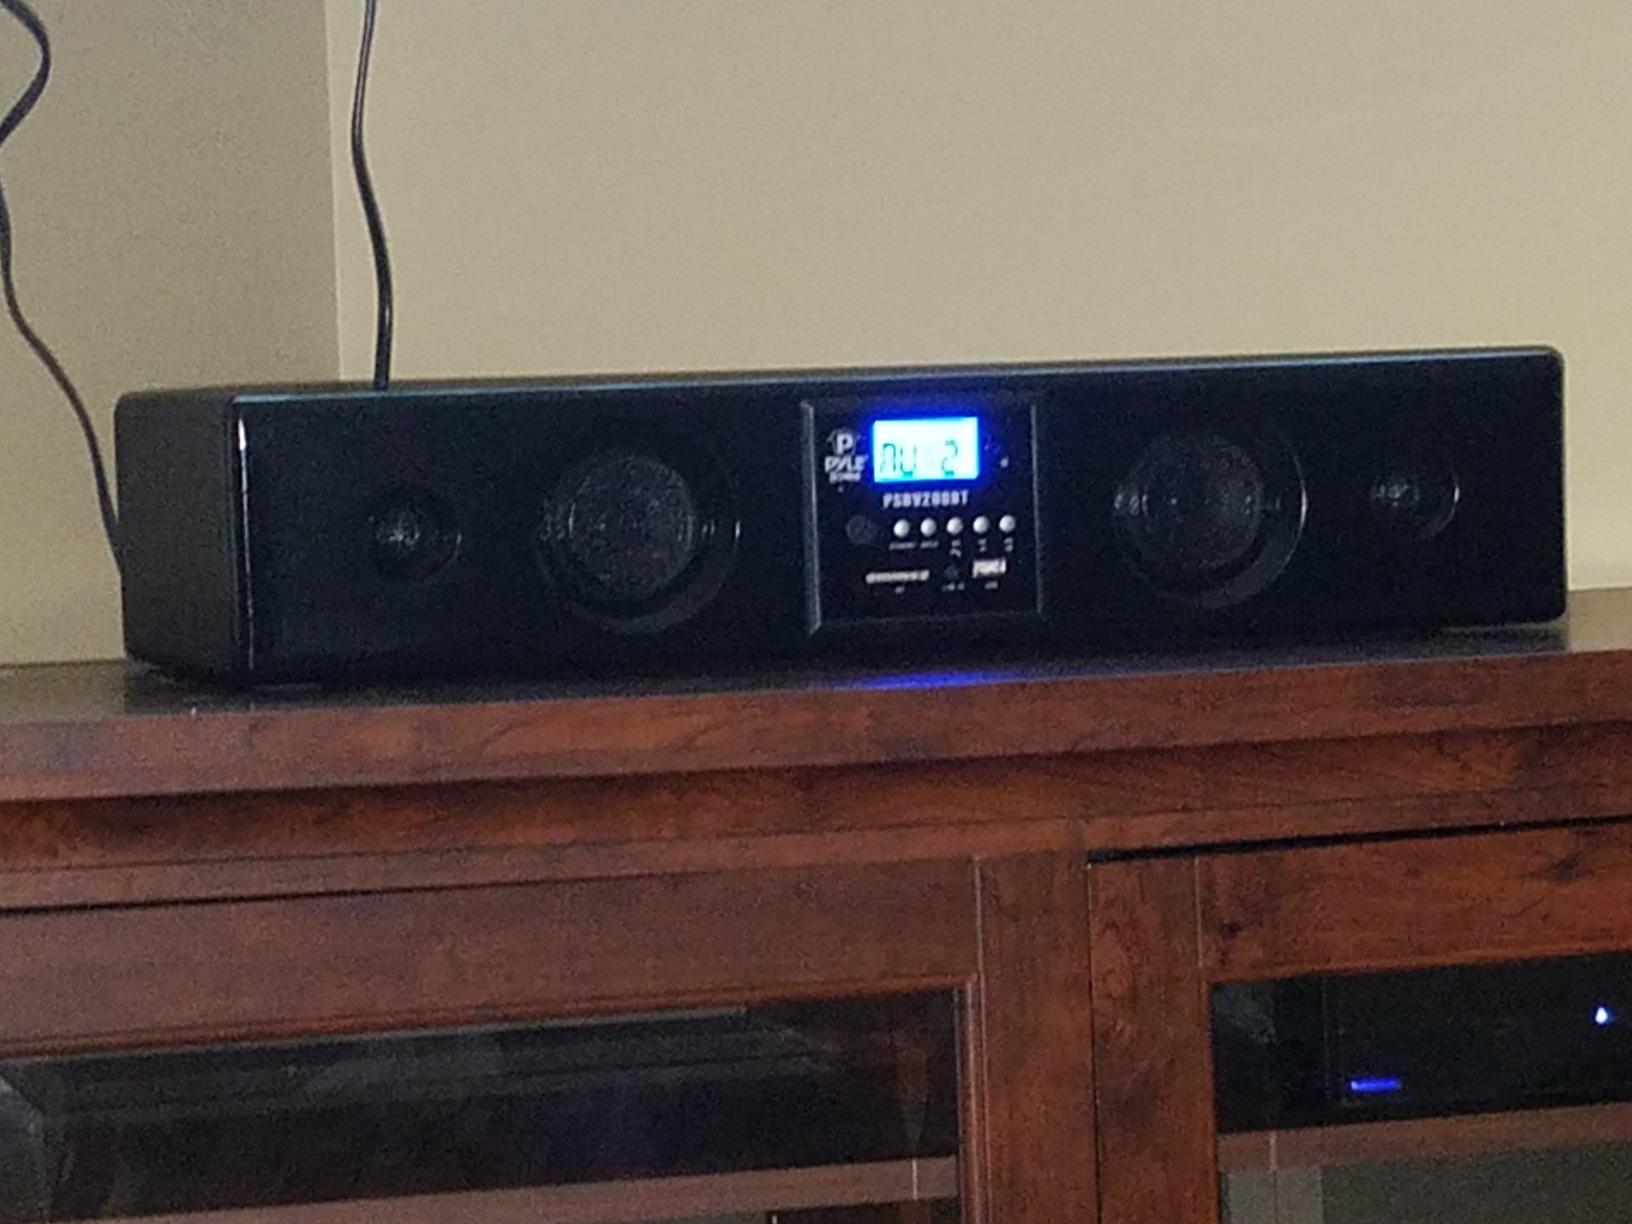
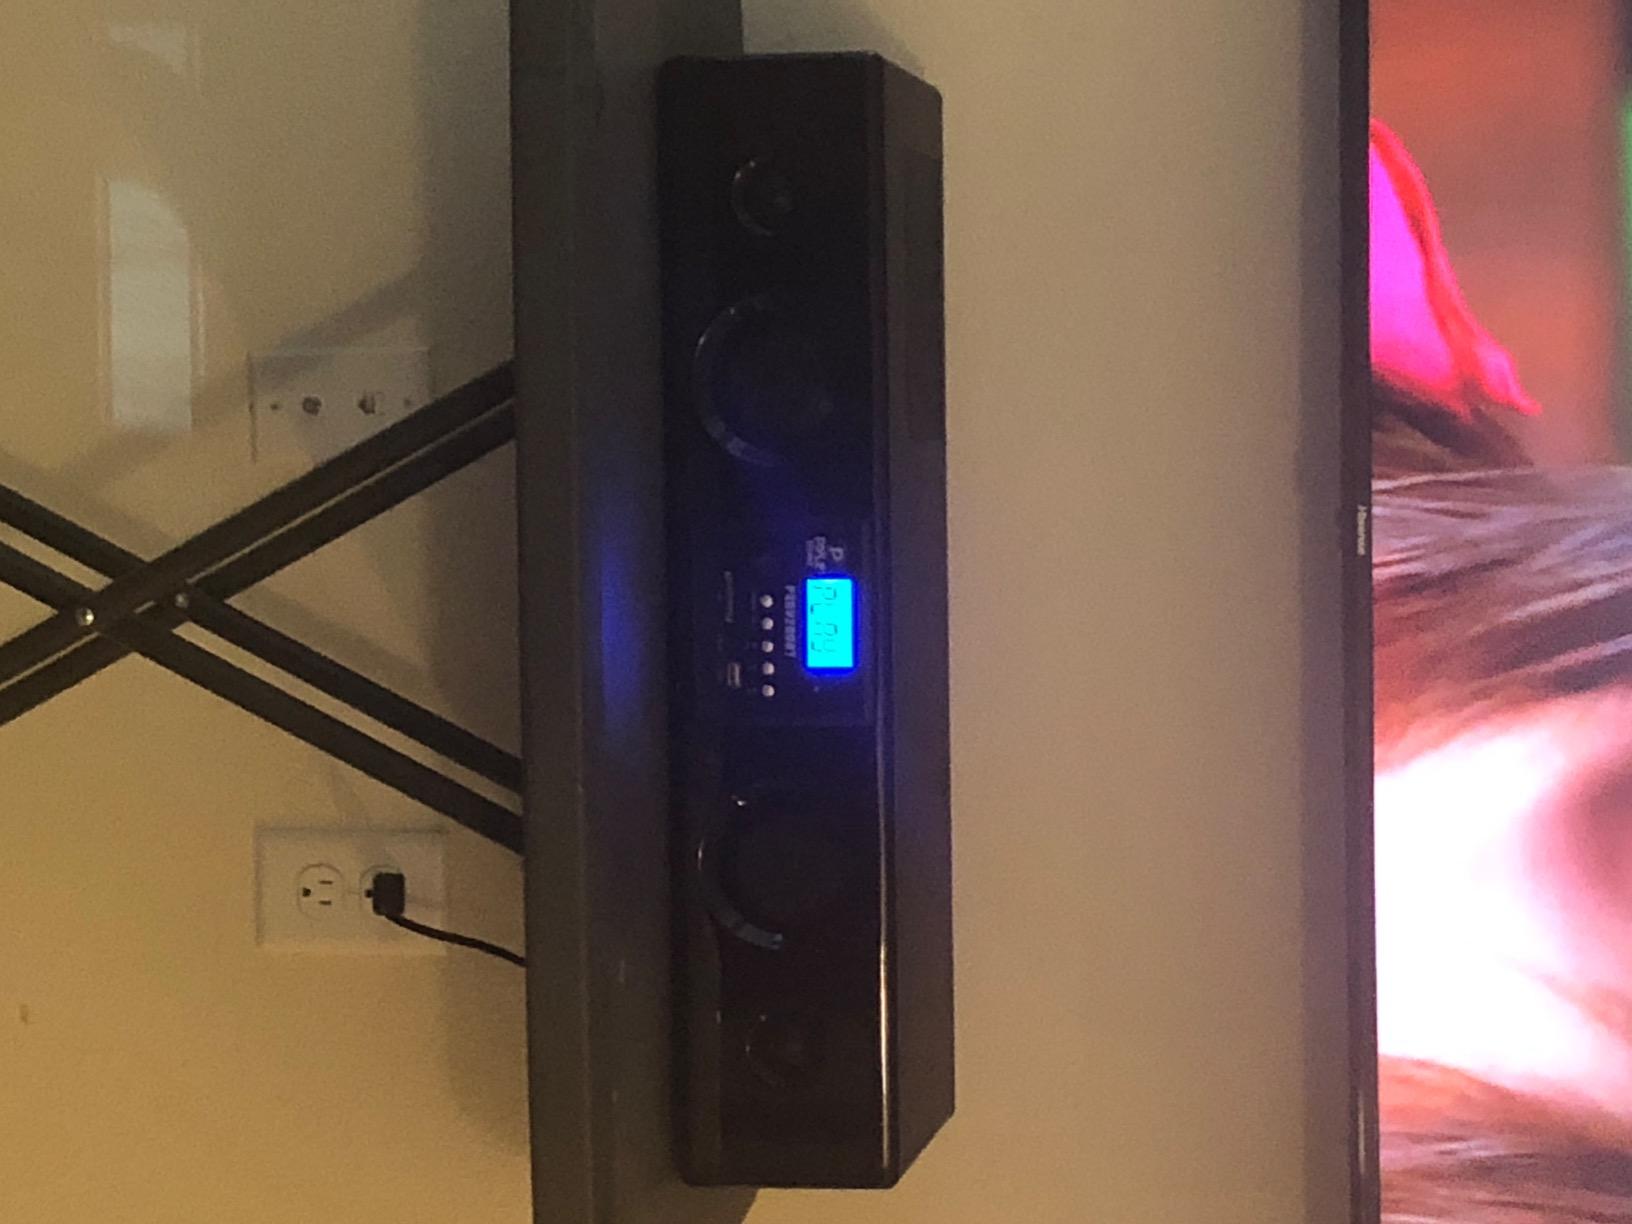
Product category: speaker
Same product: yes